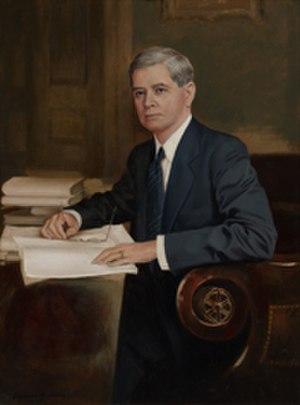
James P. Buchanan, né le 30 avril 1867 à Midway et mort le 22 février 1937 à Washington, D.C., est un homme politique américain, élu républicain du Texas à la Chambre des représentants des États-Unis de 1913 à 1937.